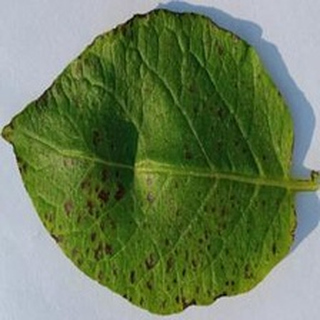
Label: potato_early_blight